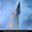
Label: rocket